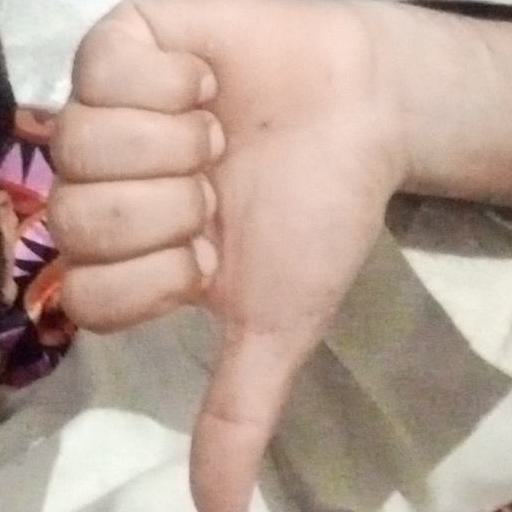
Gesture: dislike